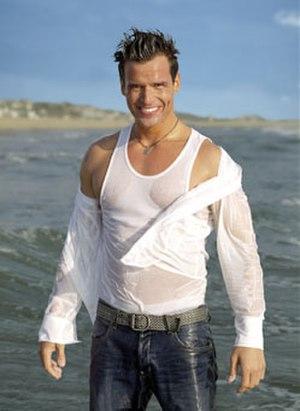
Antonio Sabato Jr. est un acteur italo-américain, né à Rome 29 février 1972.
Melrose Place, ou Place Melrose au Québec, est un feuilleton télévisé américain constitué de 226 épisodes dont deux épisodes de 90 minutes et 224 épisodes de 42 minutes. Il a été créé par Darren Star et diffusé entre le 8 juillet 1992 et le 24 mai 1999 sur le réseau FOX. C'est une série dérivée de Beverly Hills 90210, elle a ensuite donné naissance à son propre spin-off Models Inc. et à un remake, Melrose Place : Nouvelle Génération.
Dancing with the Stars est une émission de télé-réalité centrée sur la danse et diffusée depuis 2005 sur ABC aux États-Unis et sur CTV ou CTV Two au Canada. L'émission est adaptée d'un format britannique, Strictly Come Dancing.